Yehuda Shoenfeld

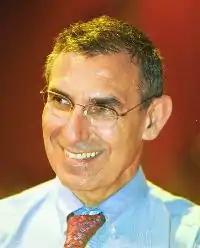
Yehuda Shoenfeld

Yehuda Shoenfeld (born February 14, 1948) is an Israeli physician and autoimmunity researcher.